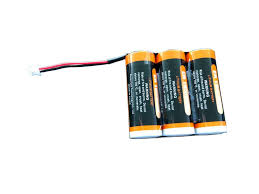
Waste category: battery